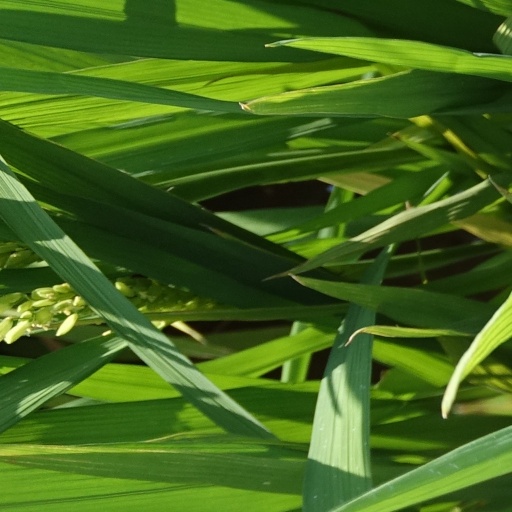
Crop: rice